Montgomery Mall (Pennsylvania)

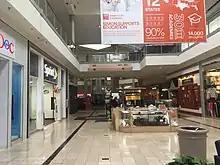
First floor, looking near former Sears

The Montgomery Mall was built in 1977 by The Kravco Company. In 1986, Bamberger's became Macy's. In 1995, the Wanamaker's store became Hecht's. Hecht's became Strawbridge's in 1997 after its parent company, May Department Stores, acquired the Strawbridge's chain. Simon Property Group acquired the Montgomery Mall in 2003.